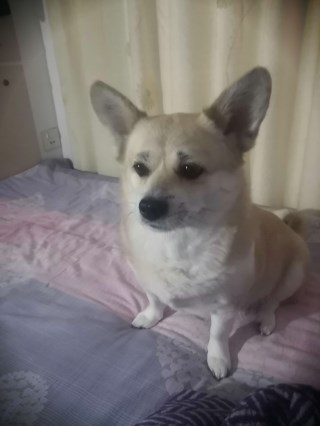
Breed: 3336-n000121-chinese_rural_dog